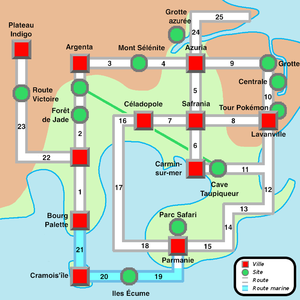
Carte du monde des jeux vidéo Pokémon Rouge &amp
Pokémon version rouge et Pokémon version bleue, couramment appelés Pokémon Rouge et Pokémon Bleu, sont les deux éditions du premier jeu vidéo de rôle japonais de la série Pokémon développé par Game Freak sous la direction de Satoshi Tajiri. Elles sont originellement éditées par Nintendo sur la console portable Game Boy au Japon en 1996 sous le nom de Pokémon Rouge et Pokémon Vert, puis en Amérique du Nord et en Australie en 1998 et en Europe en 1999.
La série animée Pokémon, la série de jeux vidéo, et les autres médias Pokémon contiennent une variété de différents lieux, notamment huit régions principales, à savoir Kanto, Johto, Hoenn, Sinnoh, Unys, Kalos, Alola et Galar, ainsi que leurs villes et leurs localités respectives.